Järntorget (Stockholm)

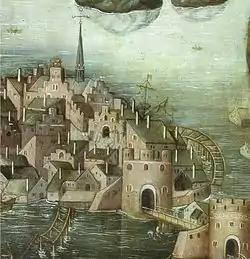
Detail from Vädersolstavlan showing the area in 1535. Järntorget is the small open space in the centre.

Originally called "Korntorget" ("Grain Square"), the square is first mentioned as "Järntorget" in 1489, both names being used in parallel until 1513 when iron trade had surpassed barley trade in importance. Controlling and putting a charge on the trade meant an important source of income for both the city and the king, and at least from the mid 14th century the city's official scales were located by the southern square on Number 84. Except iron, Sweden exported copper, silver, hide, fur, train oil, salmon, and butter, while importing salt, broadcloth, beer, wine, and luxury items such as spice, glass, and ceramics. During the Middle Ages, the surrounding area was dominated by German merchants, a situation over the century balanced by people from the British Isles, France, and the Netherlands. In medieval times, the square was considerably larger than today. The blocks on the eastern side were aligned to a discontinued alley passing through the blocks south-east of the square (on the left side of Järntorgsgatan), and the square thus encompassed at least half of the present area today occupied by these blocks. In the 16th century sheds were constructed along the eastern side of the square.